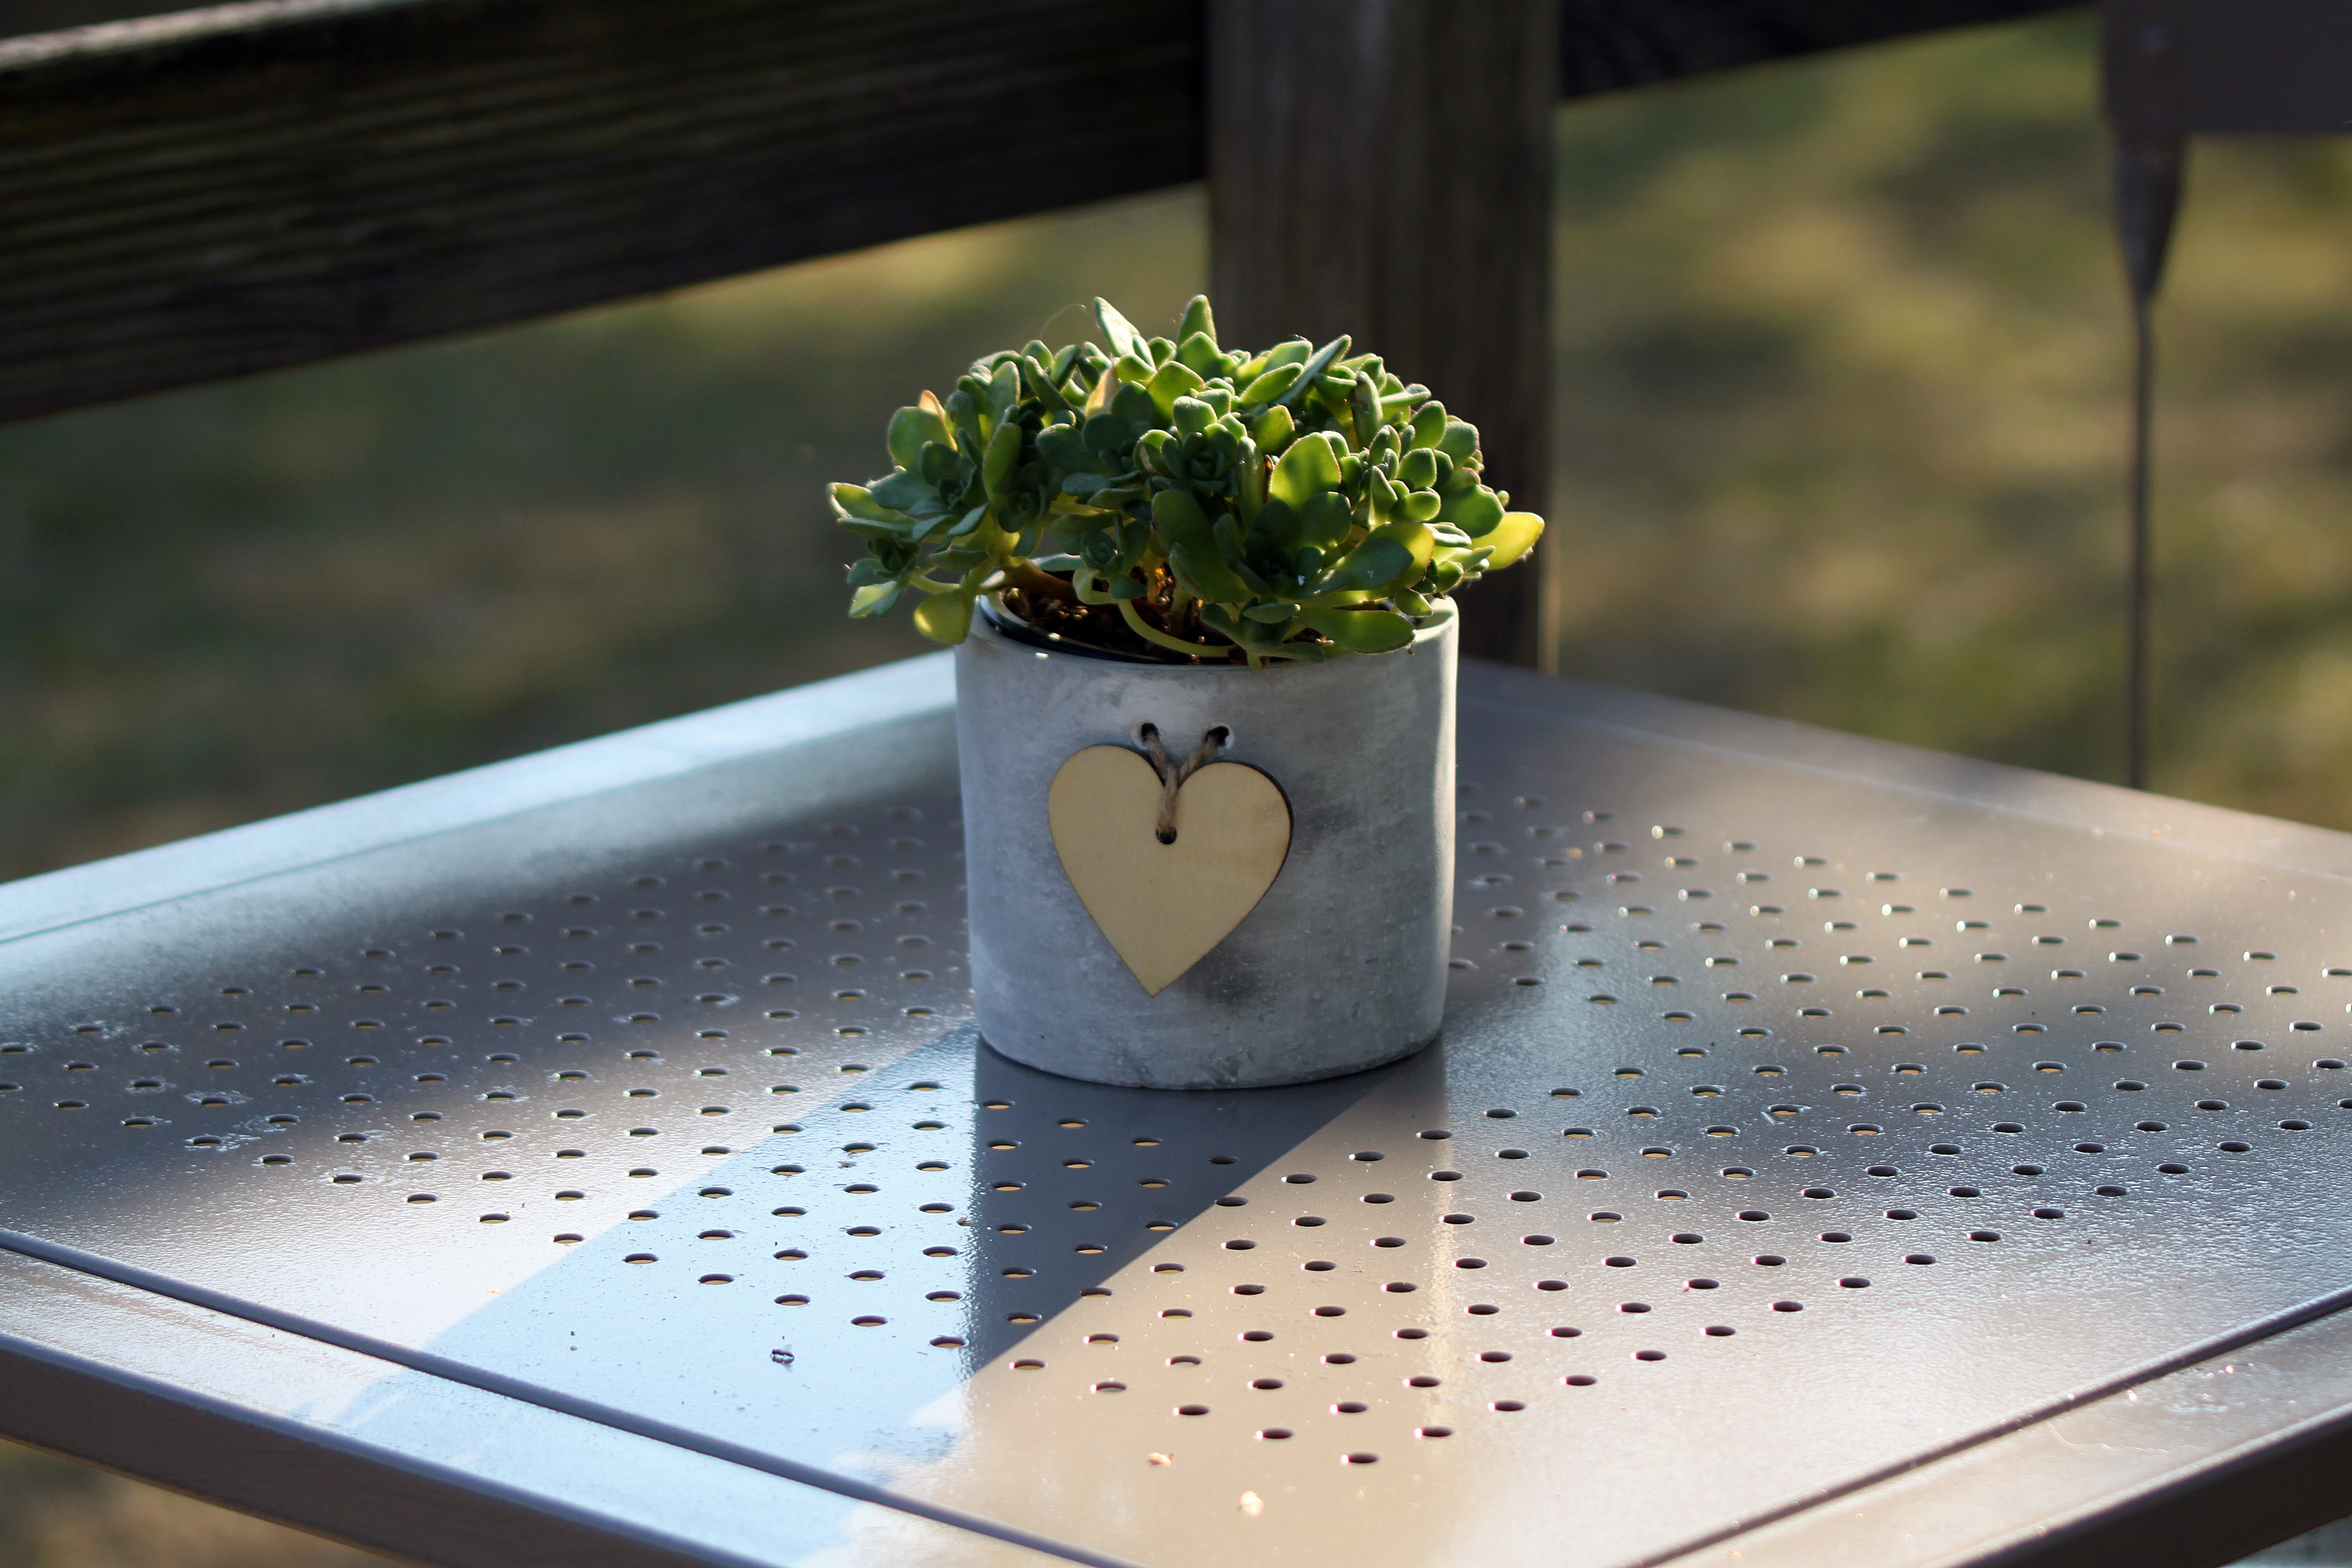
table, nature, flower, france, love, heart, green, symbol, succulent, furniture, lighting, potted plant, design, guarden